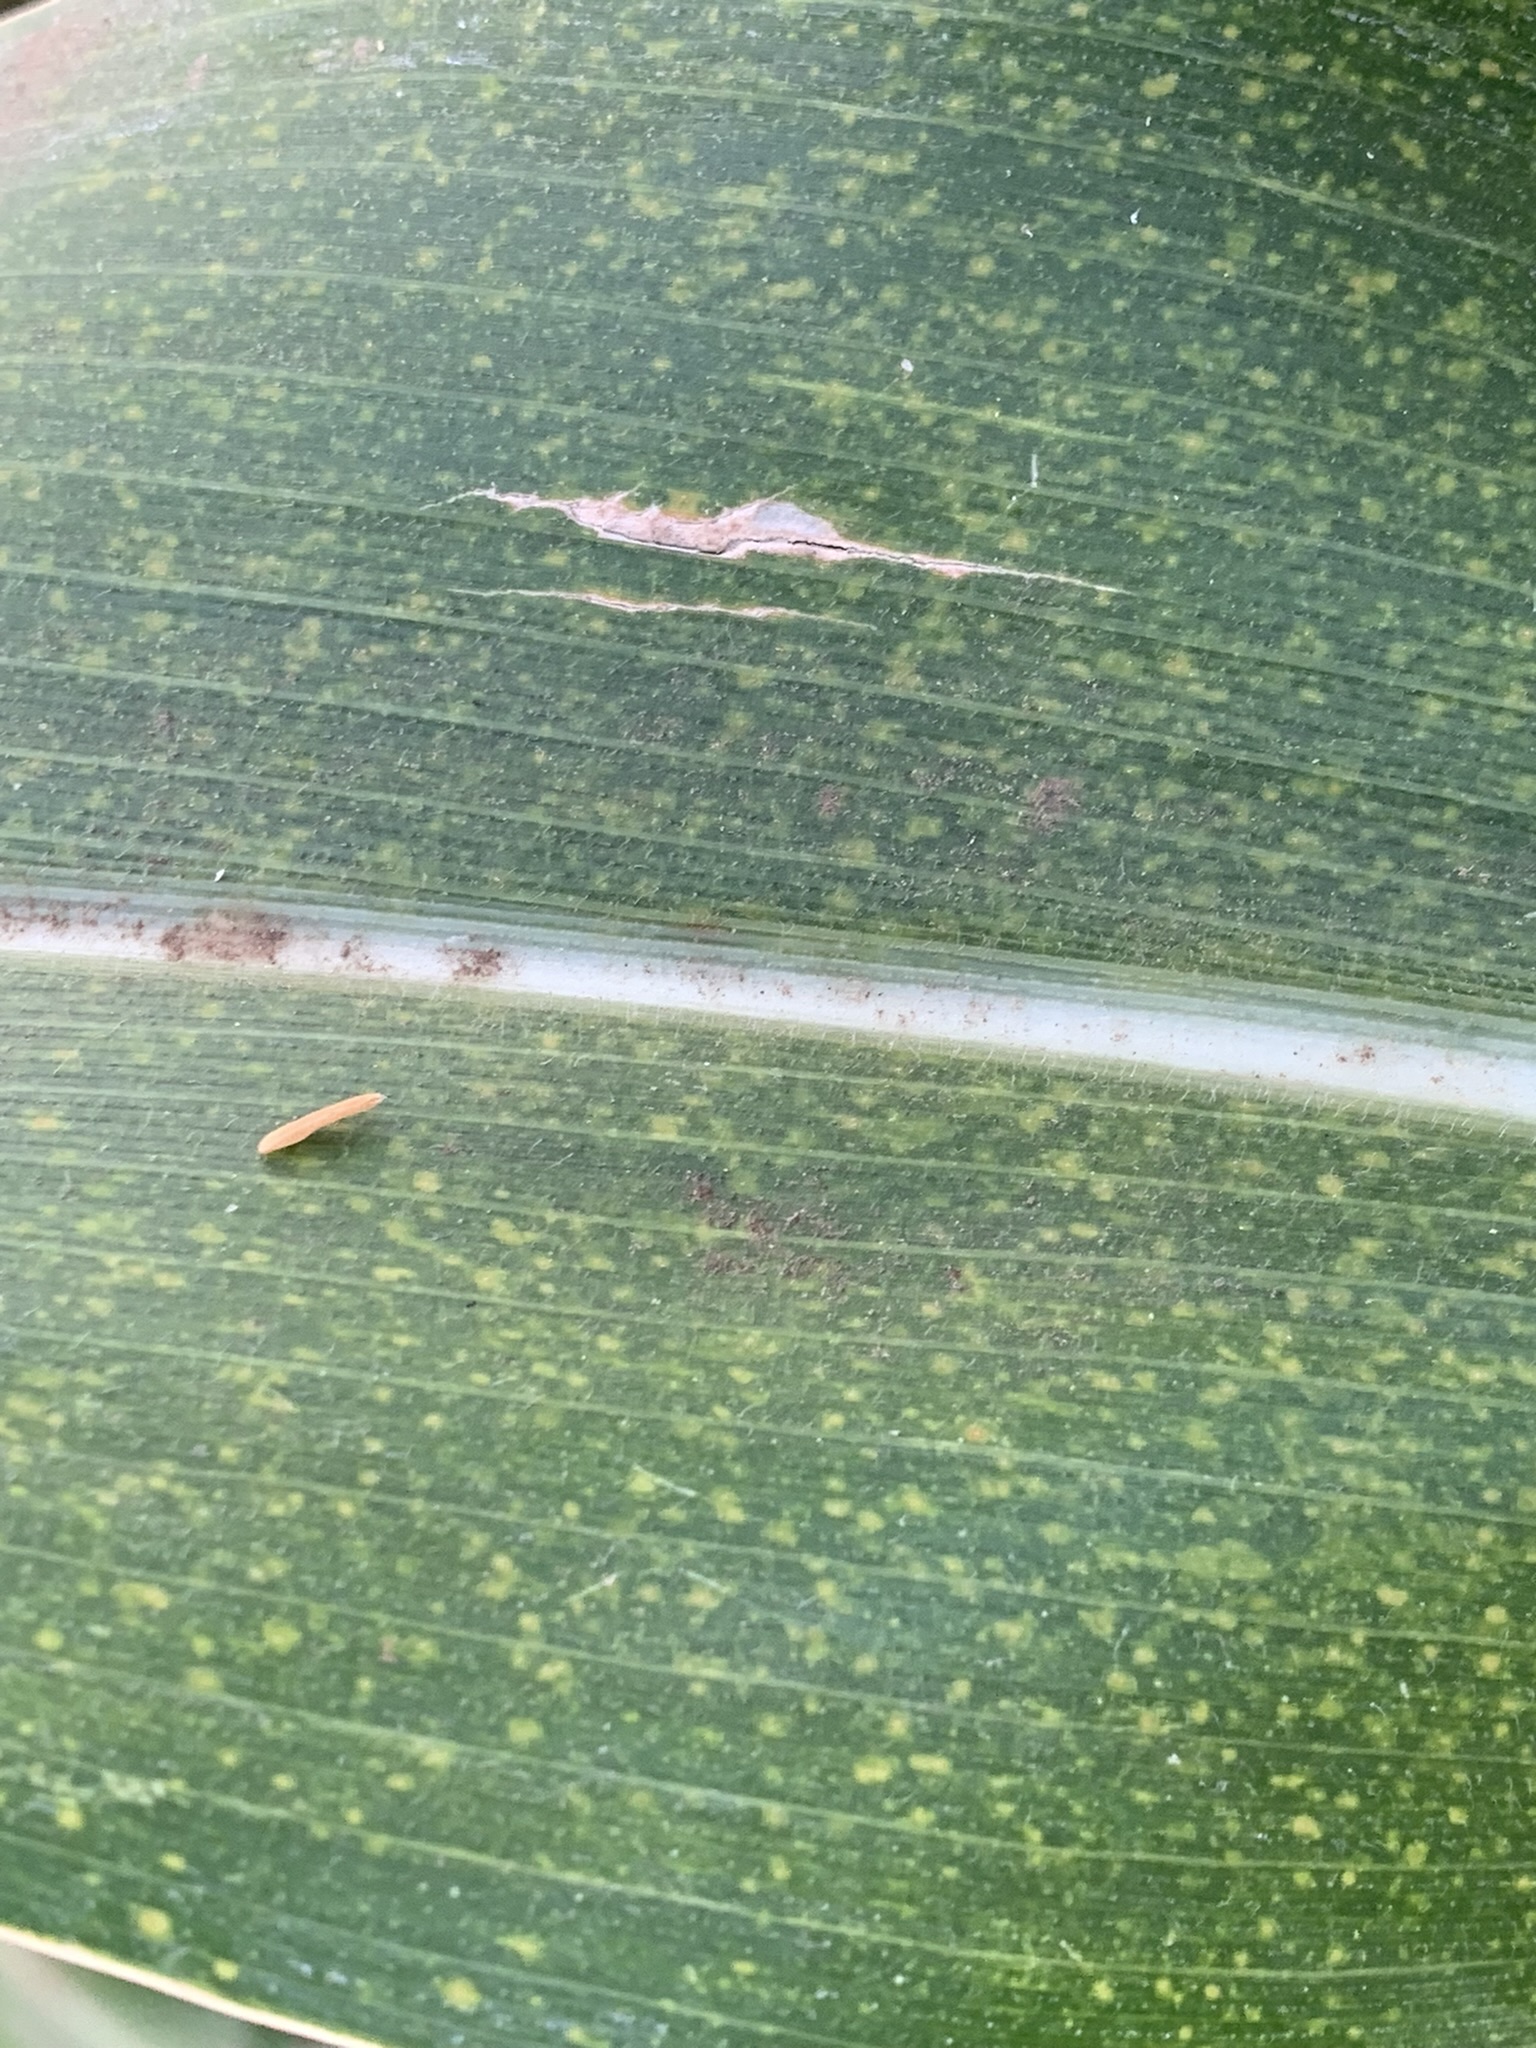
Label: MLN